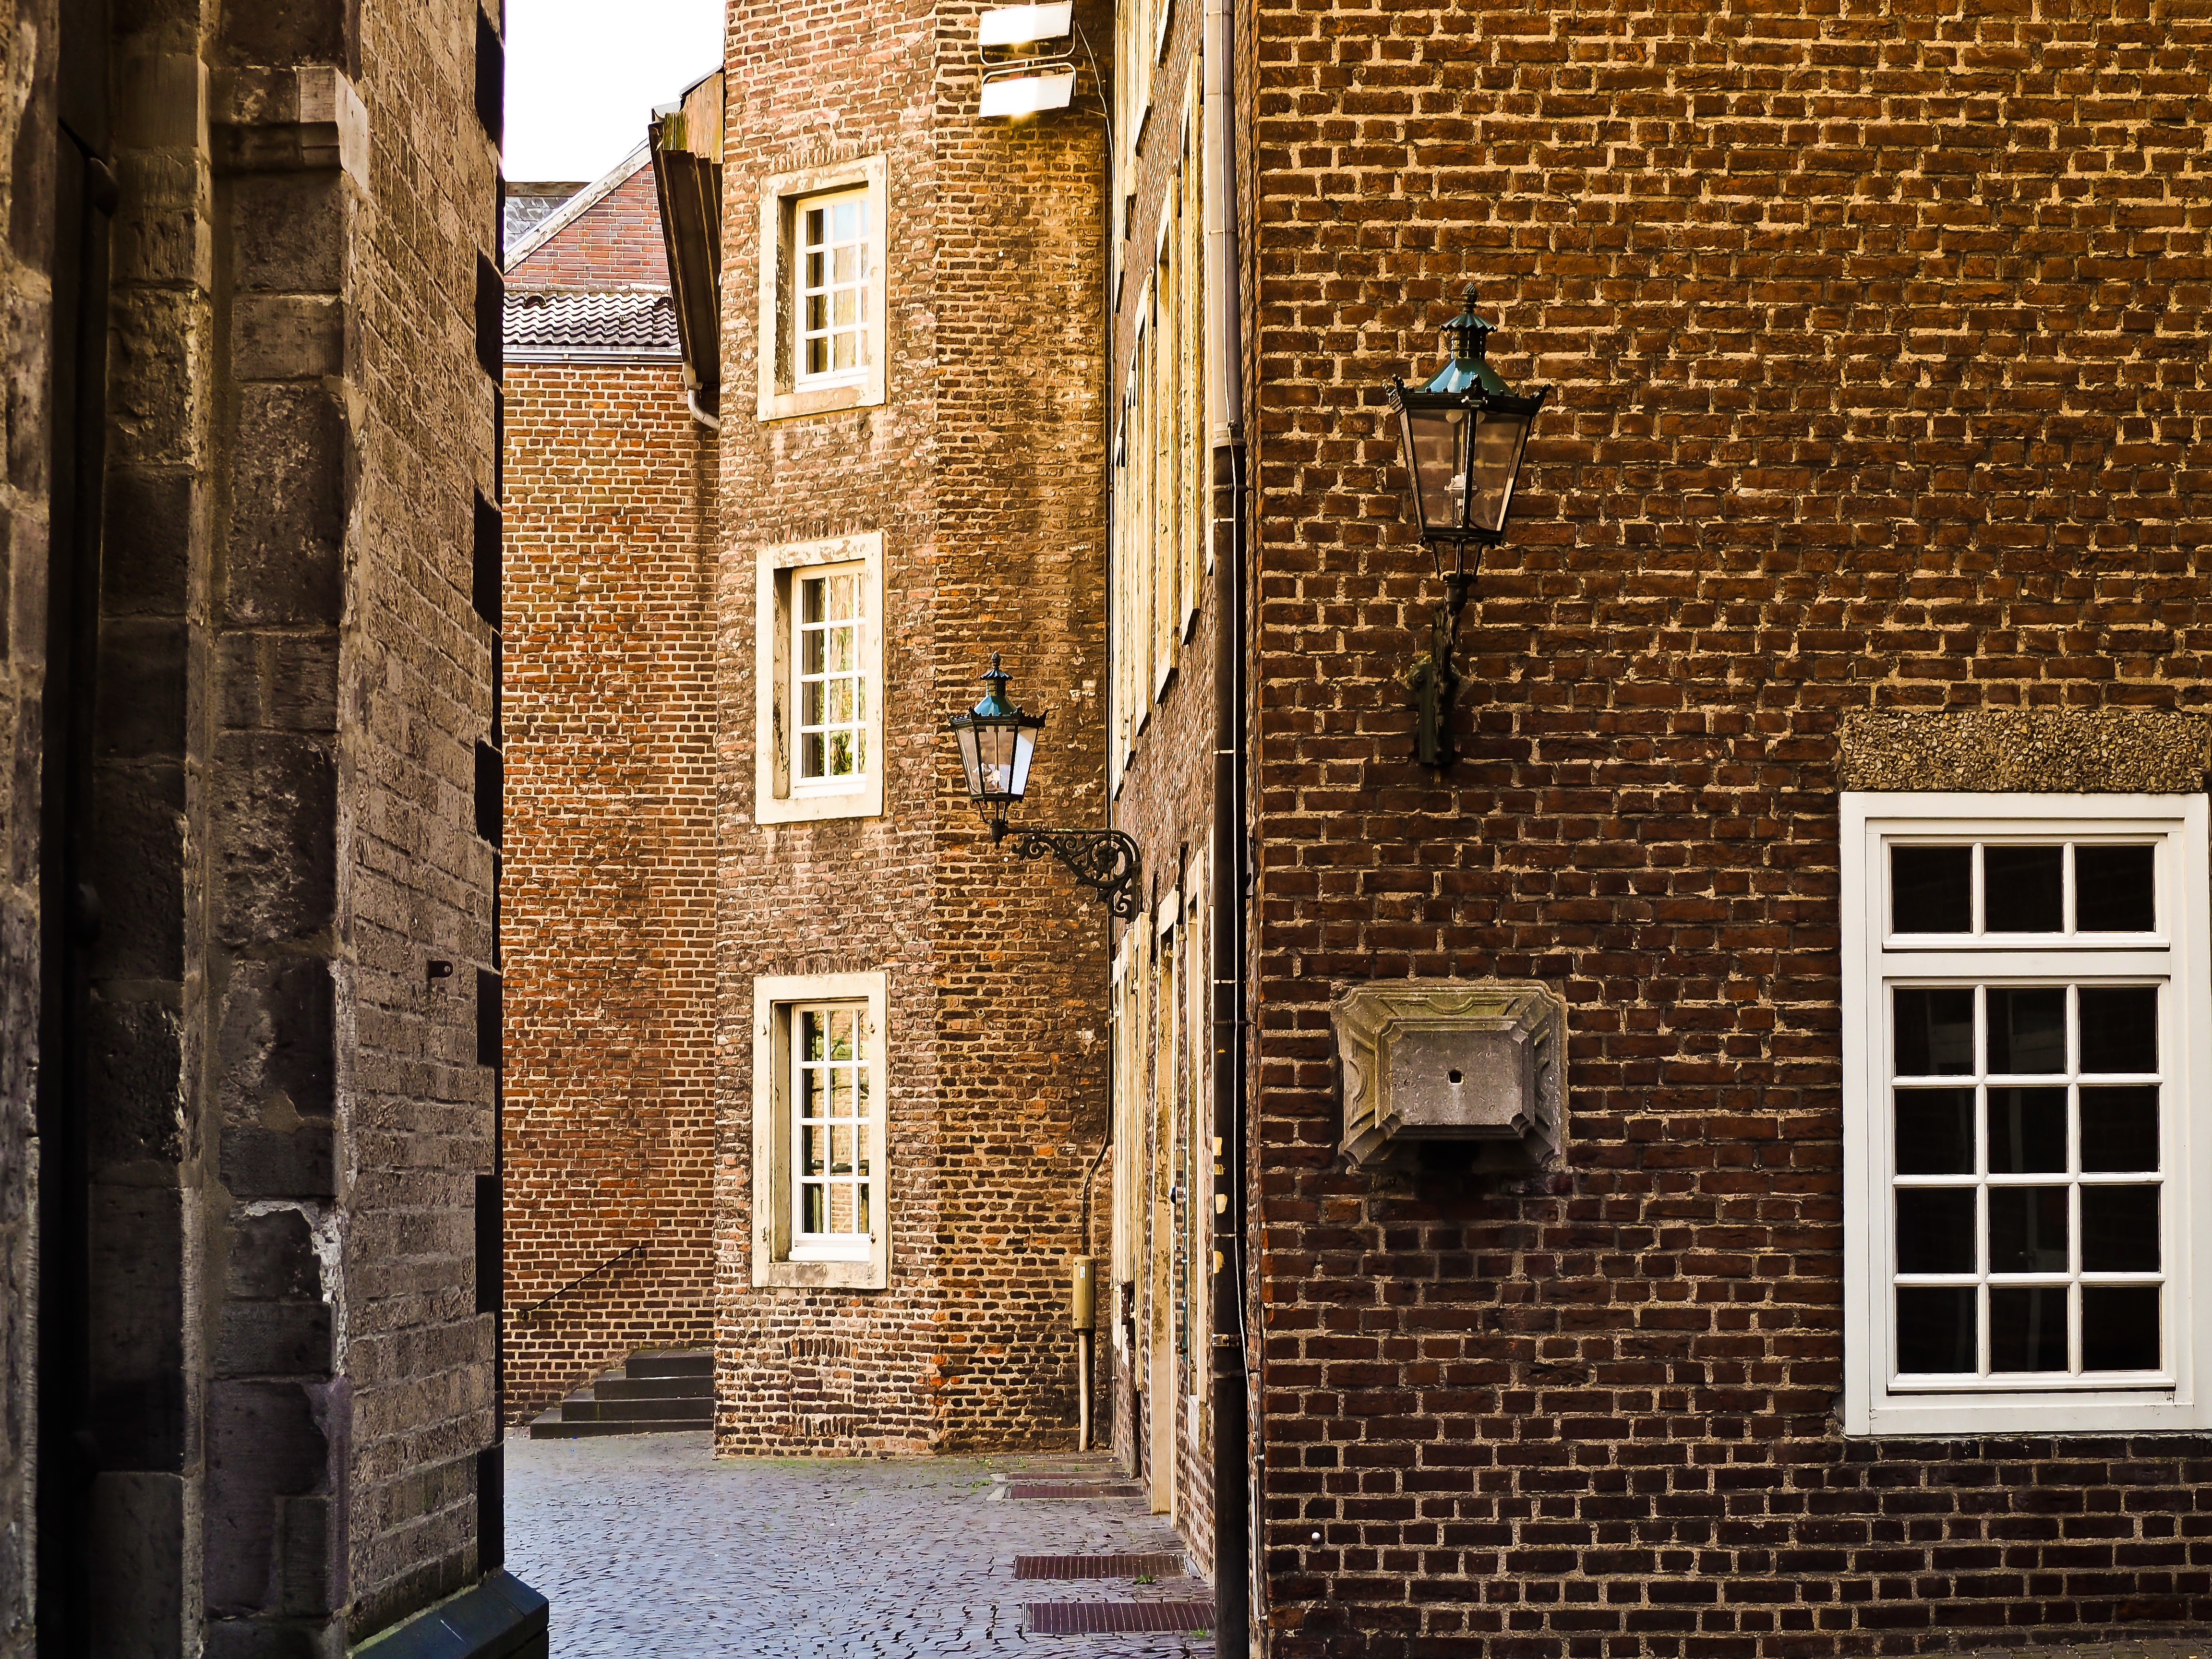
architecture, wood, road, street, house, alley, home, wall, facade, brick, interior design, places of interest, old town, homes, mood, past, historically, middle ages, dusseldorf, flooring, narrow lane, urban area, ancient history